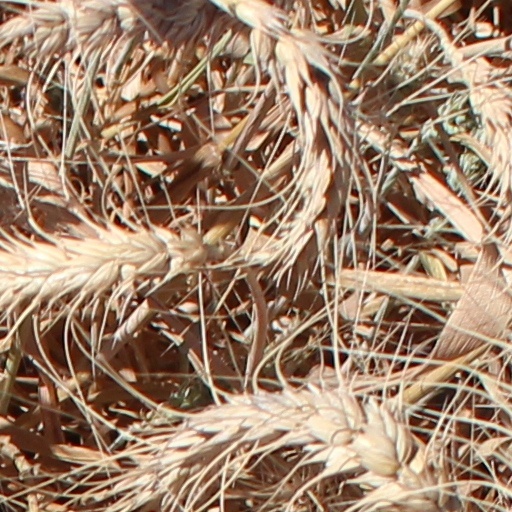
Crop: wheat